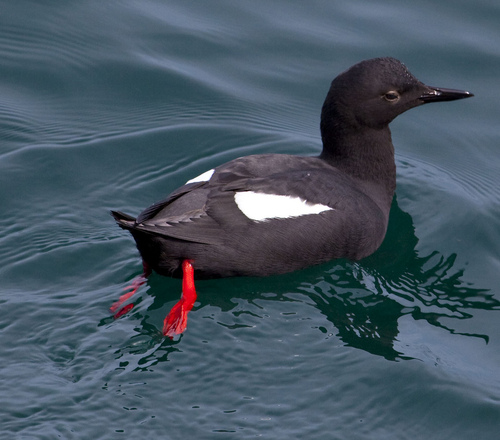
an orange footed bird which has one white wing bar and is all black otherwise.
this bird has red feet and is black in color with white spots on his and a long bill
this is a black bird with a white side and red feet.
this large bird is mostly black with a long neck, and bright orange webbed feet.
bird with black beak, eye, crown, nape, back and throat, and red tarsus and feet
this bird has bright red feet, and is covered in black feathers except for the white section on its secondaries.
a medium sized black bird, with white secondaries, and a pointed bill.
a large bird with black feathers,a black head and black beak, spots of white close to the wings, and extremely orange legs
this large black bird has white wing patches and large, webbed red feet.
the bird has a long black throat that is curved and large.
Species: Pigeon Guillemot